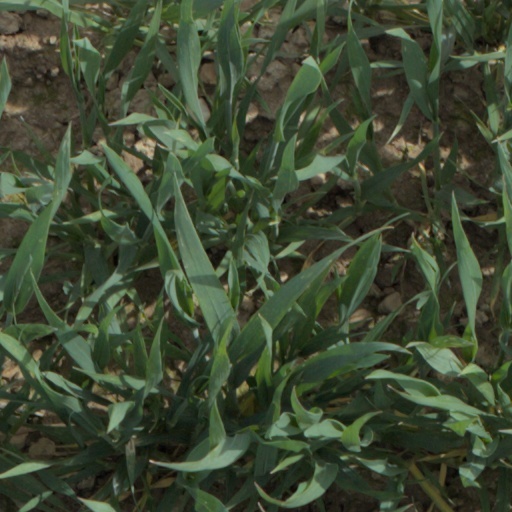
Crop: wheat